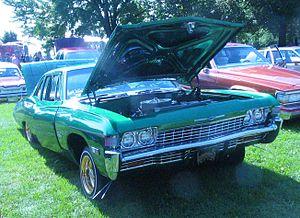
La Chevrolet Bel Air est une voiture du constructeur automobile américain General Motors sous la marque Chevrolet. Elle fut produite de 1950 à 1981 durant sept générations différentes. Le dernier modèle fut vendu uniquement au Canada. Initialement, seuls les modèles Hardtops deux portes dans la gamme Chevrolet étaient désignés par le nom Bel Air de 1950 à 1952, à la différence des modèles StyleLine et FleetLine pour le reste de la gamme. À partir de 1953, le nom désigna aussi d'autres carrosseries. La Bel Air a continué avec diverses autres désignations de niveau de finition jusqu'à ce que la production aux États-Unis cesse en 1975. La terminologie Bel Air continua d'être utilisée au Canada pour son marché intérieur jusqu'en 1981.